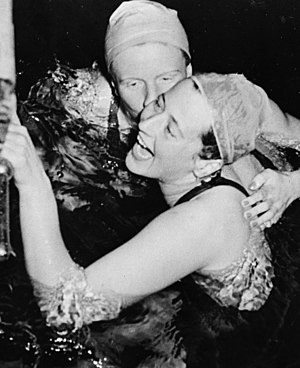
Greta Andersen / Biografi / Svømmekarriere
Greta Andersen 1951.
Greta Andersen er en dansk svømmer og olympisk guldvinder, som senere i livet bosatte sig i Long Beach, Californien, USA. Hun deltog i Sommer-OL i 1948 i London, i disciplinen fri svømning og vand guld i 100 meter samt sølv i 4 × 100 meter stafet.